Department of the Air Force Police

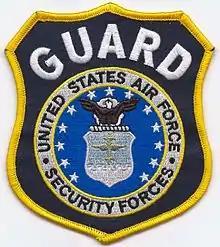
United States Air Force Security Forces GUARD Patch

The Department of Air Force also employs civilian security officers known as a DAF Guard "(Security Guard Series, GS-0085)" to protect DAF property and persons, along with DAF Police and USAF Security Forces (military police).